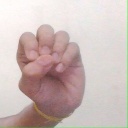
अक्षर: उ